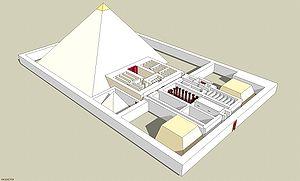
La pyramide de Djedkarê Isési se situe sur le site de Saqqarah. Il rompt ainsi avec le choix de ses prédécesseurs d'installer leur tombe à Abousir. Ce fait est diversement apprécié :
Les pyramides d'Égypte, de tous les vestiges monumentaux que nous ont légués les Égyptiens de l'Antiquité, et notamment les trois grandes pyramides de Gizeh, sont à la fois les plus impressionnantes et les plus emblématiques de cette civilisation. Si elle fut, à son origine, destinée au roi, l'idée d'une sépulture pyramidale fut rapidement reprise par les proches du souverain. Khéops semble avoir été le premier à autoriser ses femmes à se faire élever un tel tombeau.